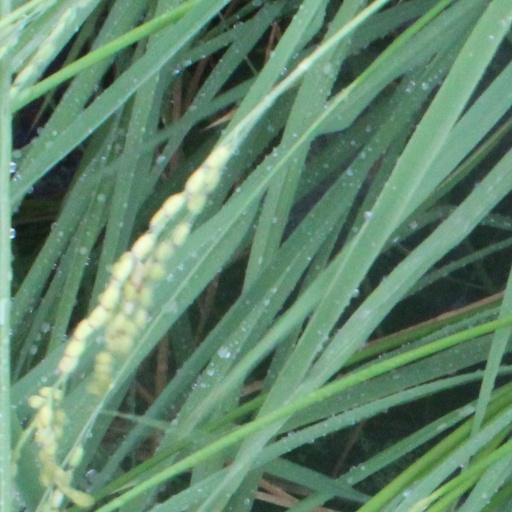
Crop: rice